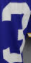
Number: 3